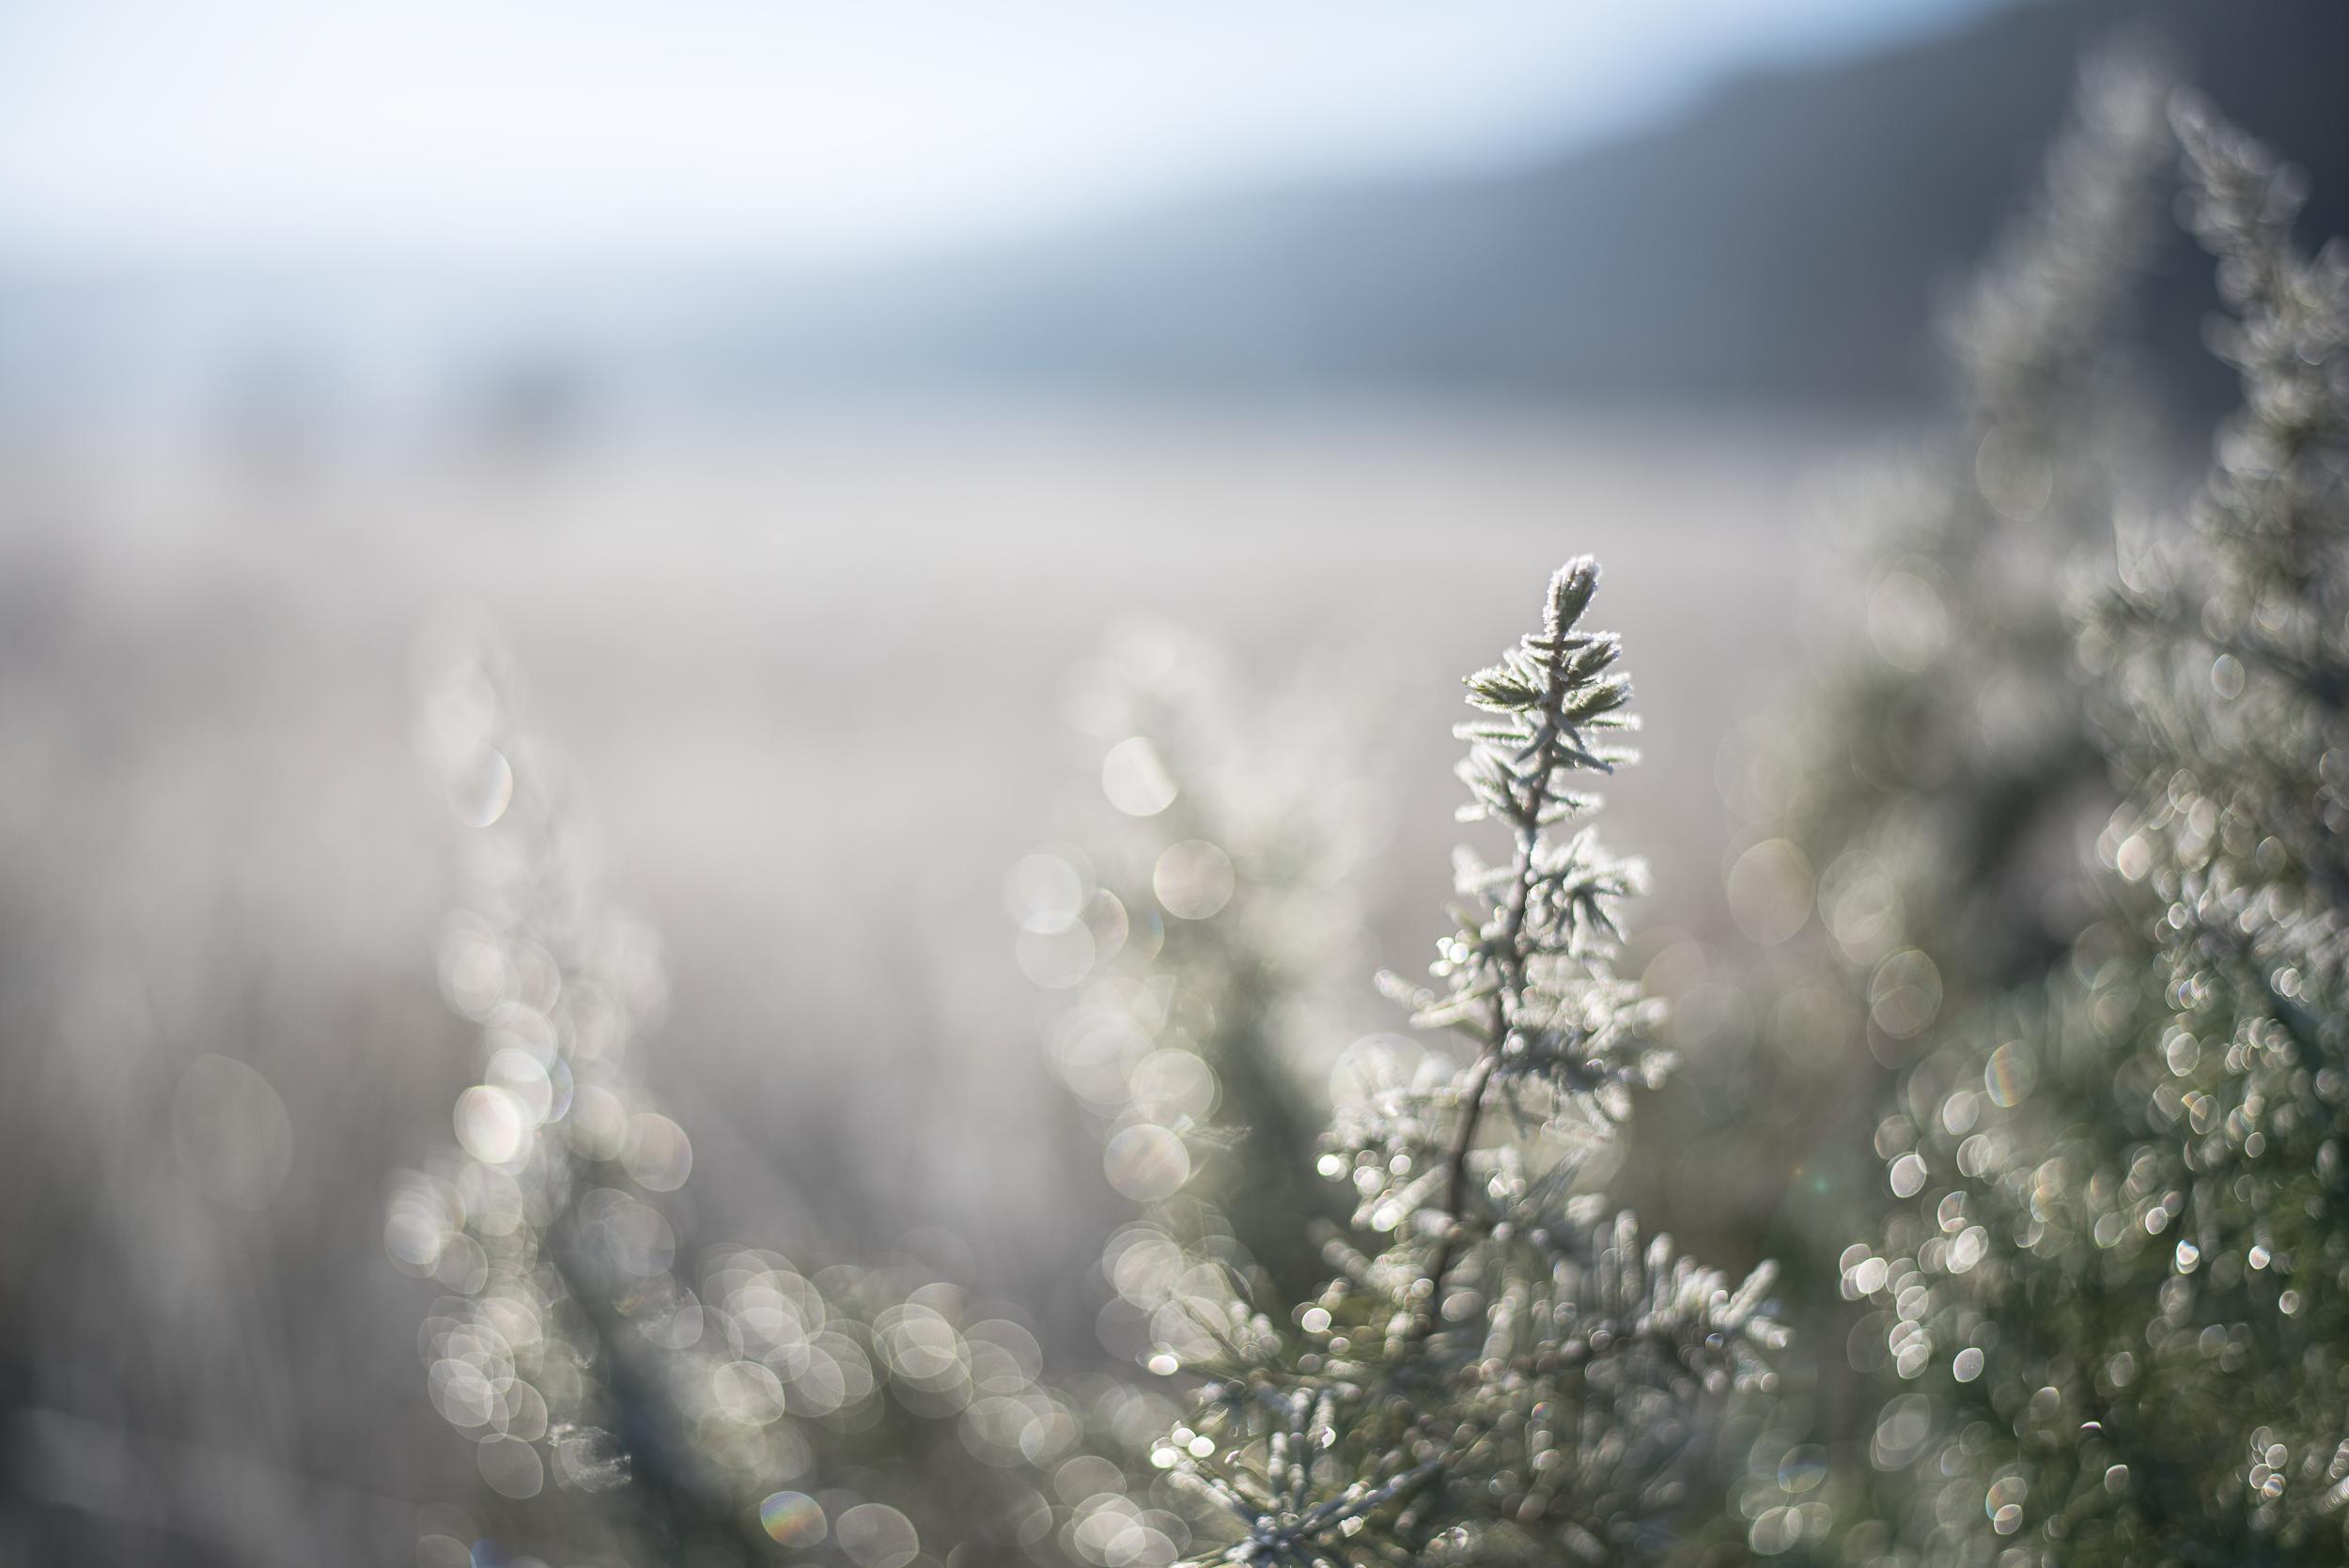
tree, nature, grass, branch, snow, winter, cloud, plant, sky, sunlight, flower, frost, france, europe, weather, nikon, flora, season, hiver, lumiere, nikkor, ardche, gel, curuyann, nikond750, 07, gelee, froid, genevrier, freezing, macro photography, atmospheric phenomenon, grass family, atmosphere of earth